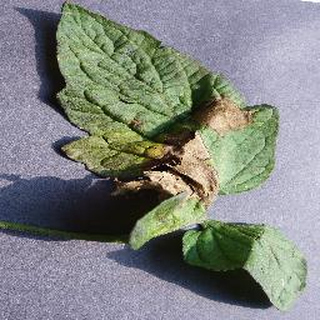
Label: tomato_late_blight